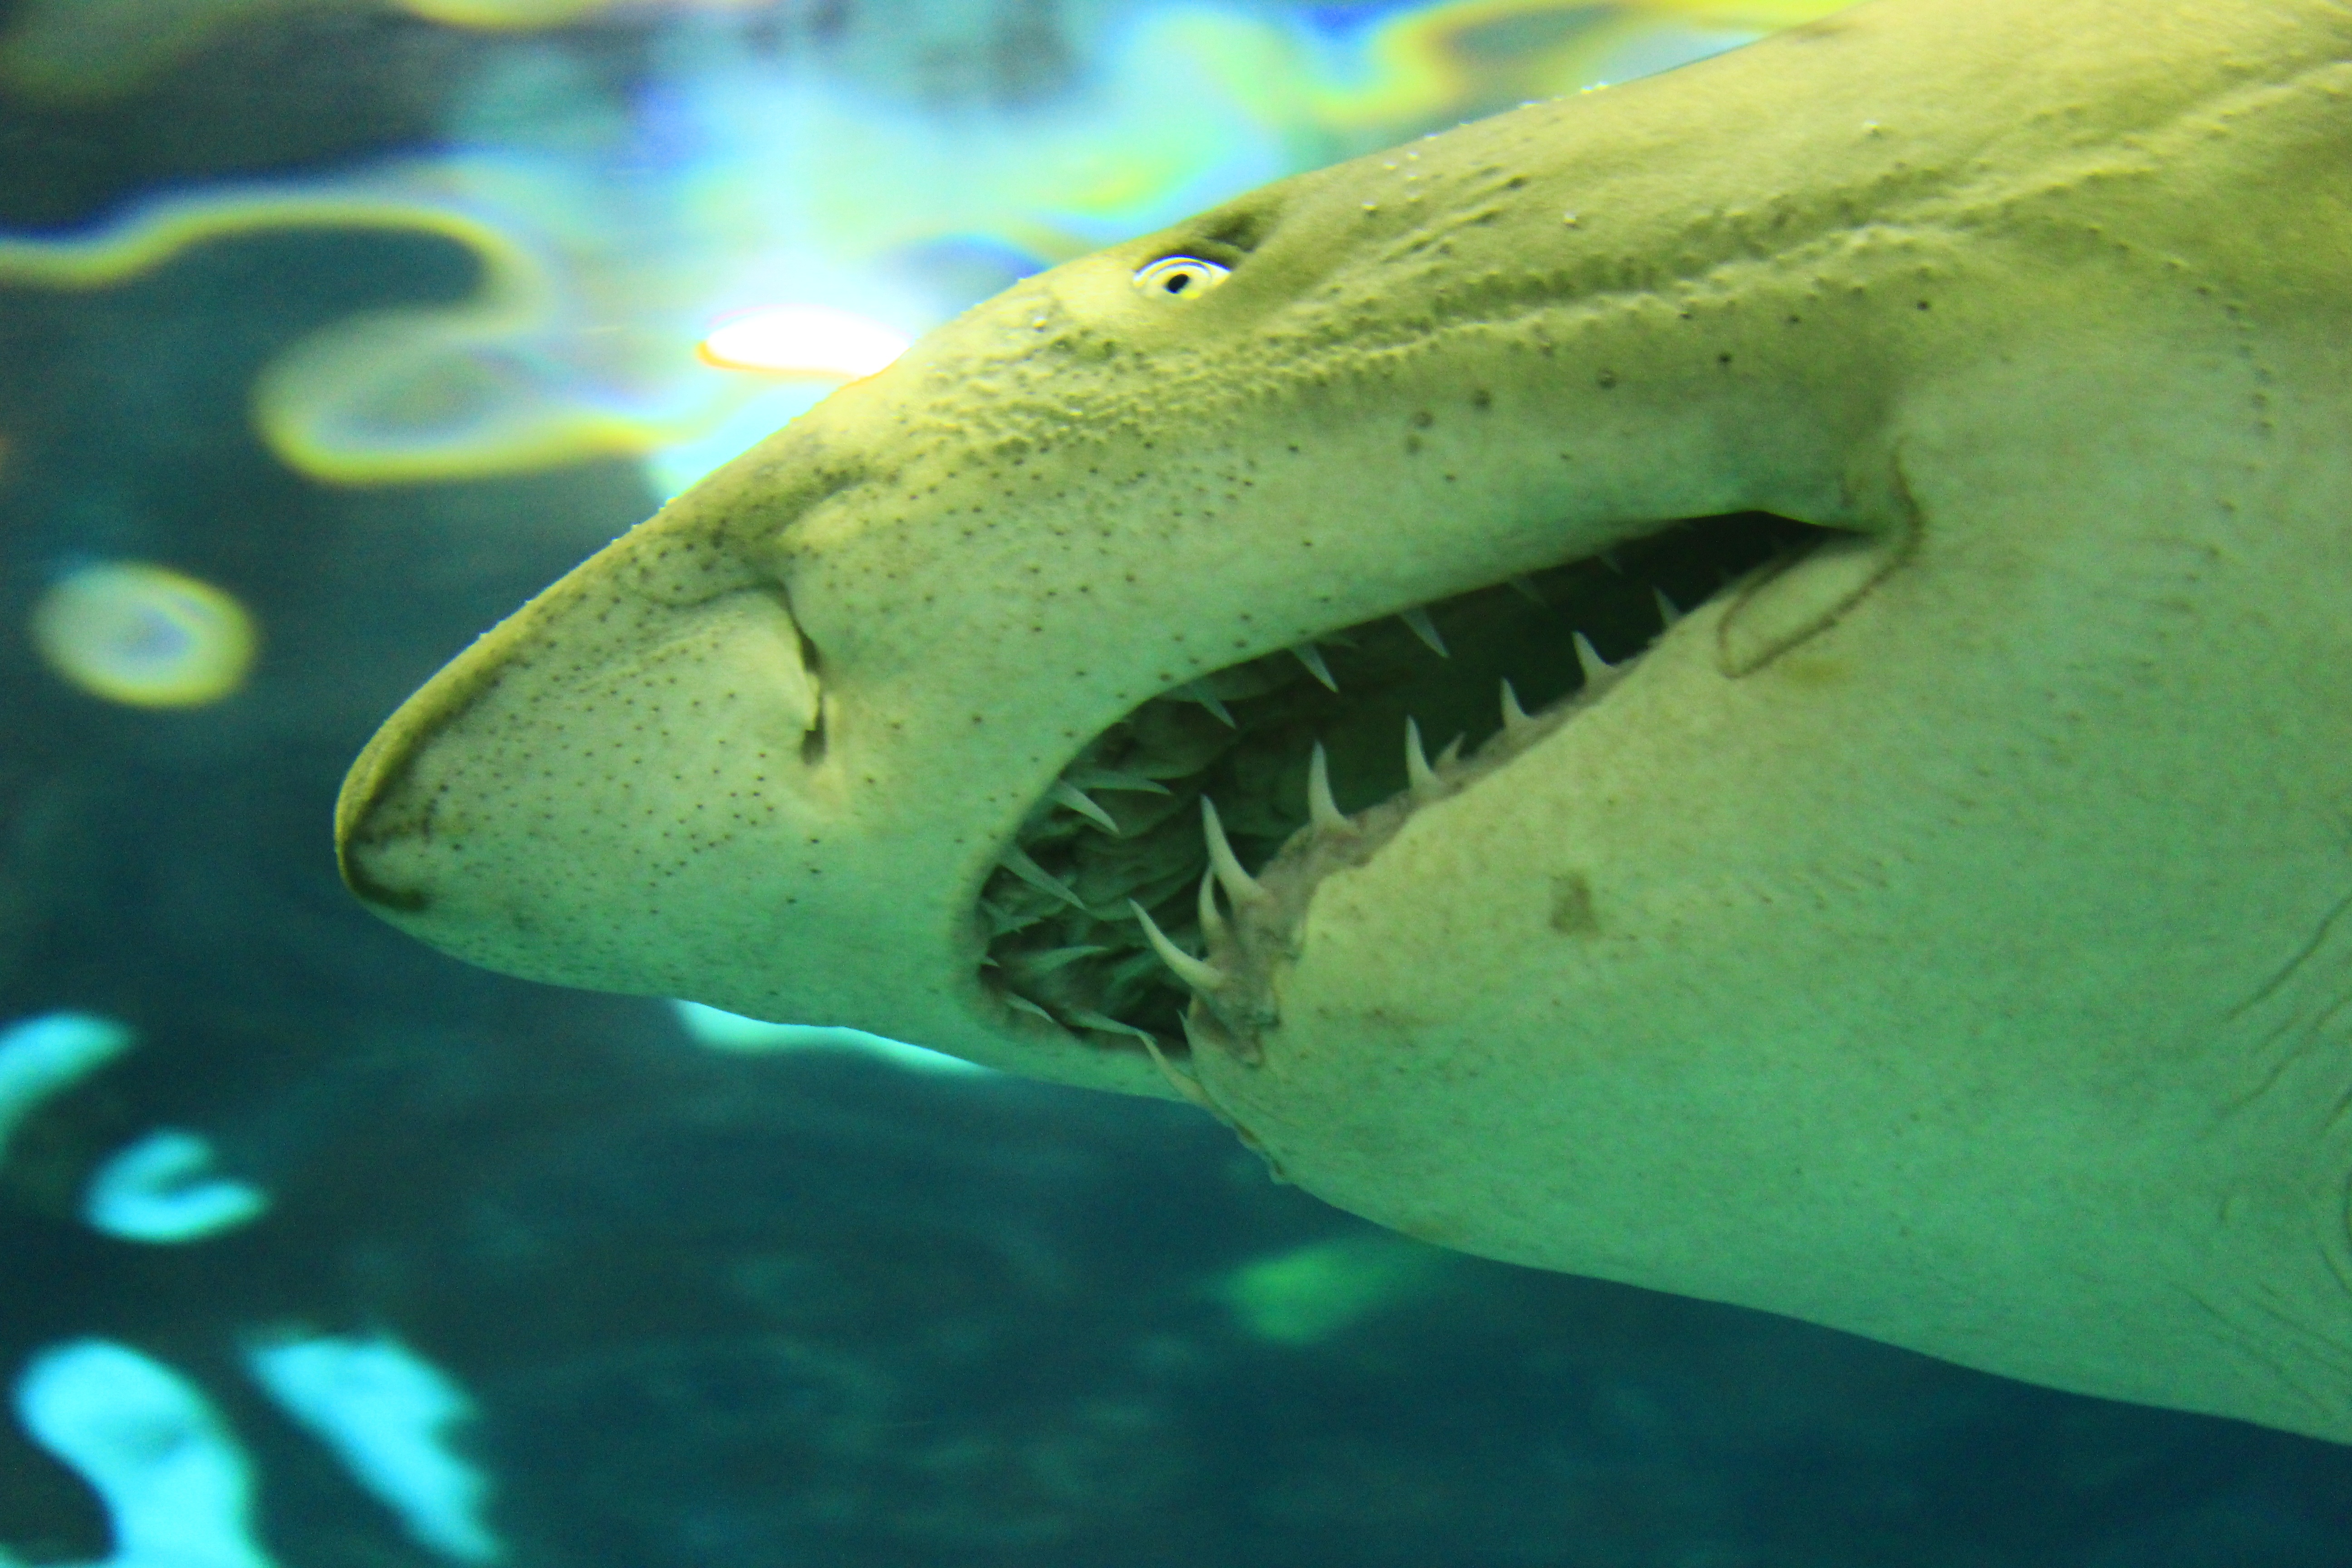
sea, ocean, adventure, animal, underwater, biology, africa, bay, island, predator, fish, shark, mouth, fin, deep, endangered, vertebrate, attack, big, teeth, species, dangerous, carnivorous, organism, gills, natures, jaws, agressive, sharp teeth, marine biology, requiem shark, tiger shark, cartilaginous fish, white shark, deep marine, carcharodon